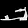
Label: Sandal